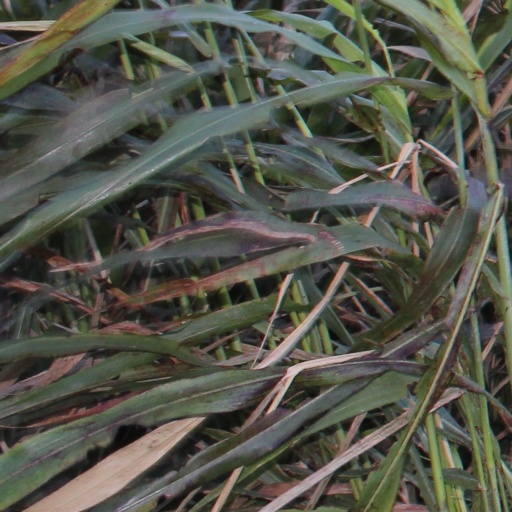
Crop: sorghum